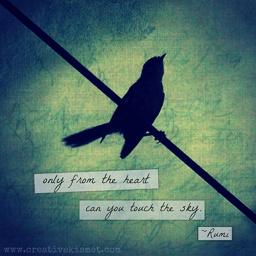
only from the heart can you touch the sky ! philosopher